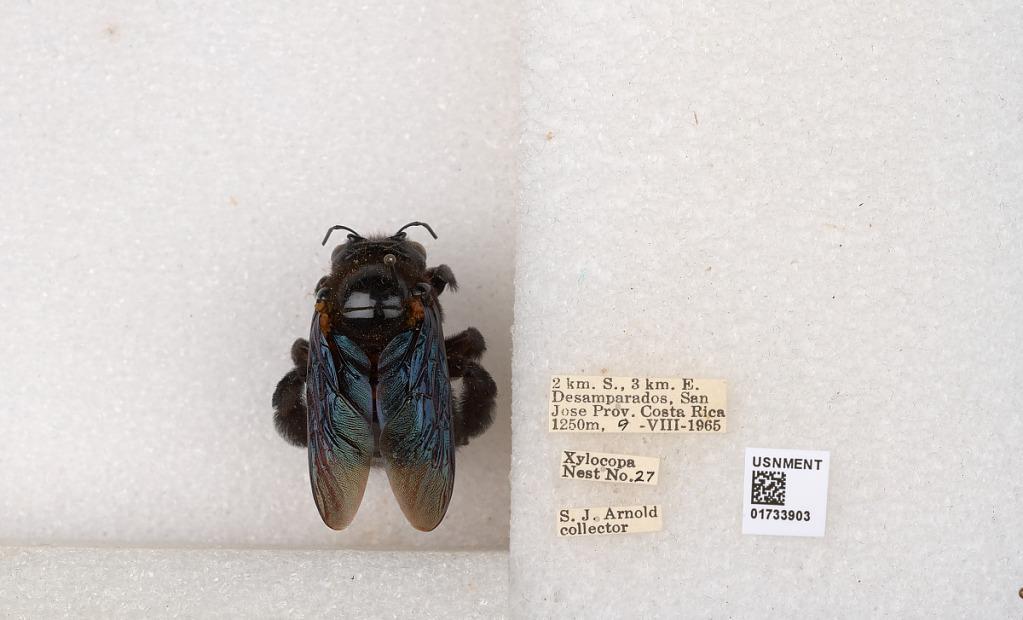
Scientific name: Xylocopa (Megaxylocopa) fimbriata Fabricius
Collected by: J. Araujo
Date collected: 1965-8-9
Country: Costa Rica
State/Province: Provincia de San Jose
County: Desamparados
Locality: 2 km. S., 3 km. E. Desamparados